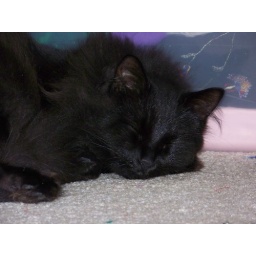
OK, so Pam has hundreds of dollars worth of Silk in the house for the doll clothing...and a cat bed.